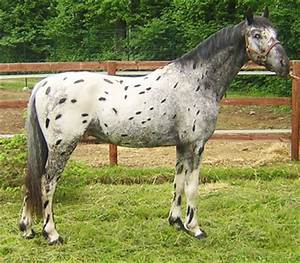
Label: cavallo